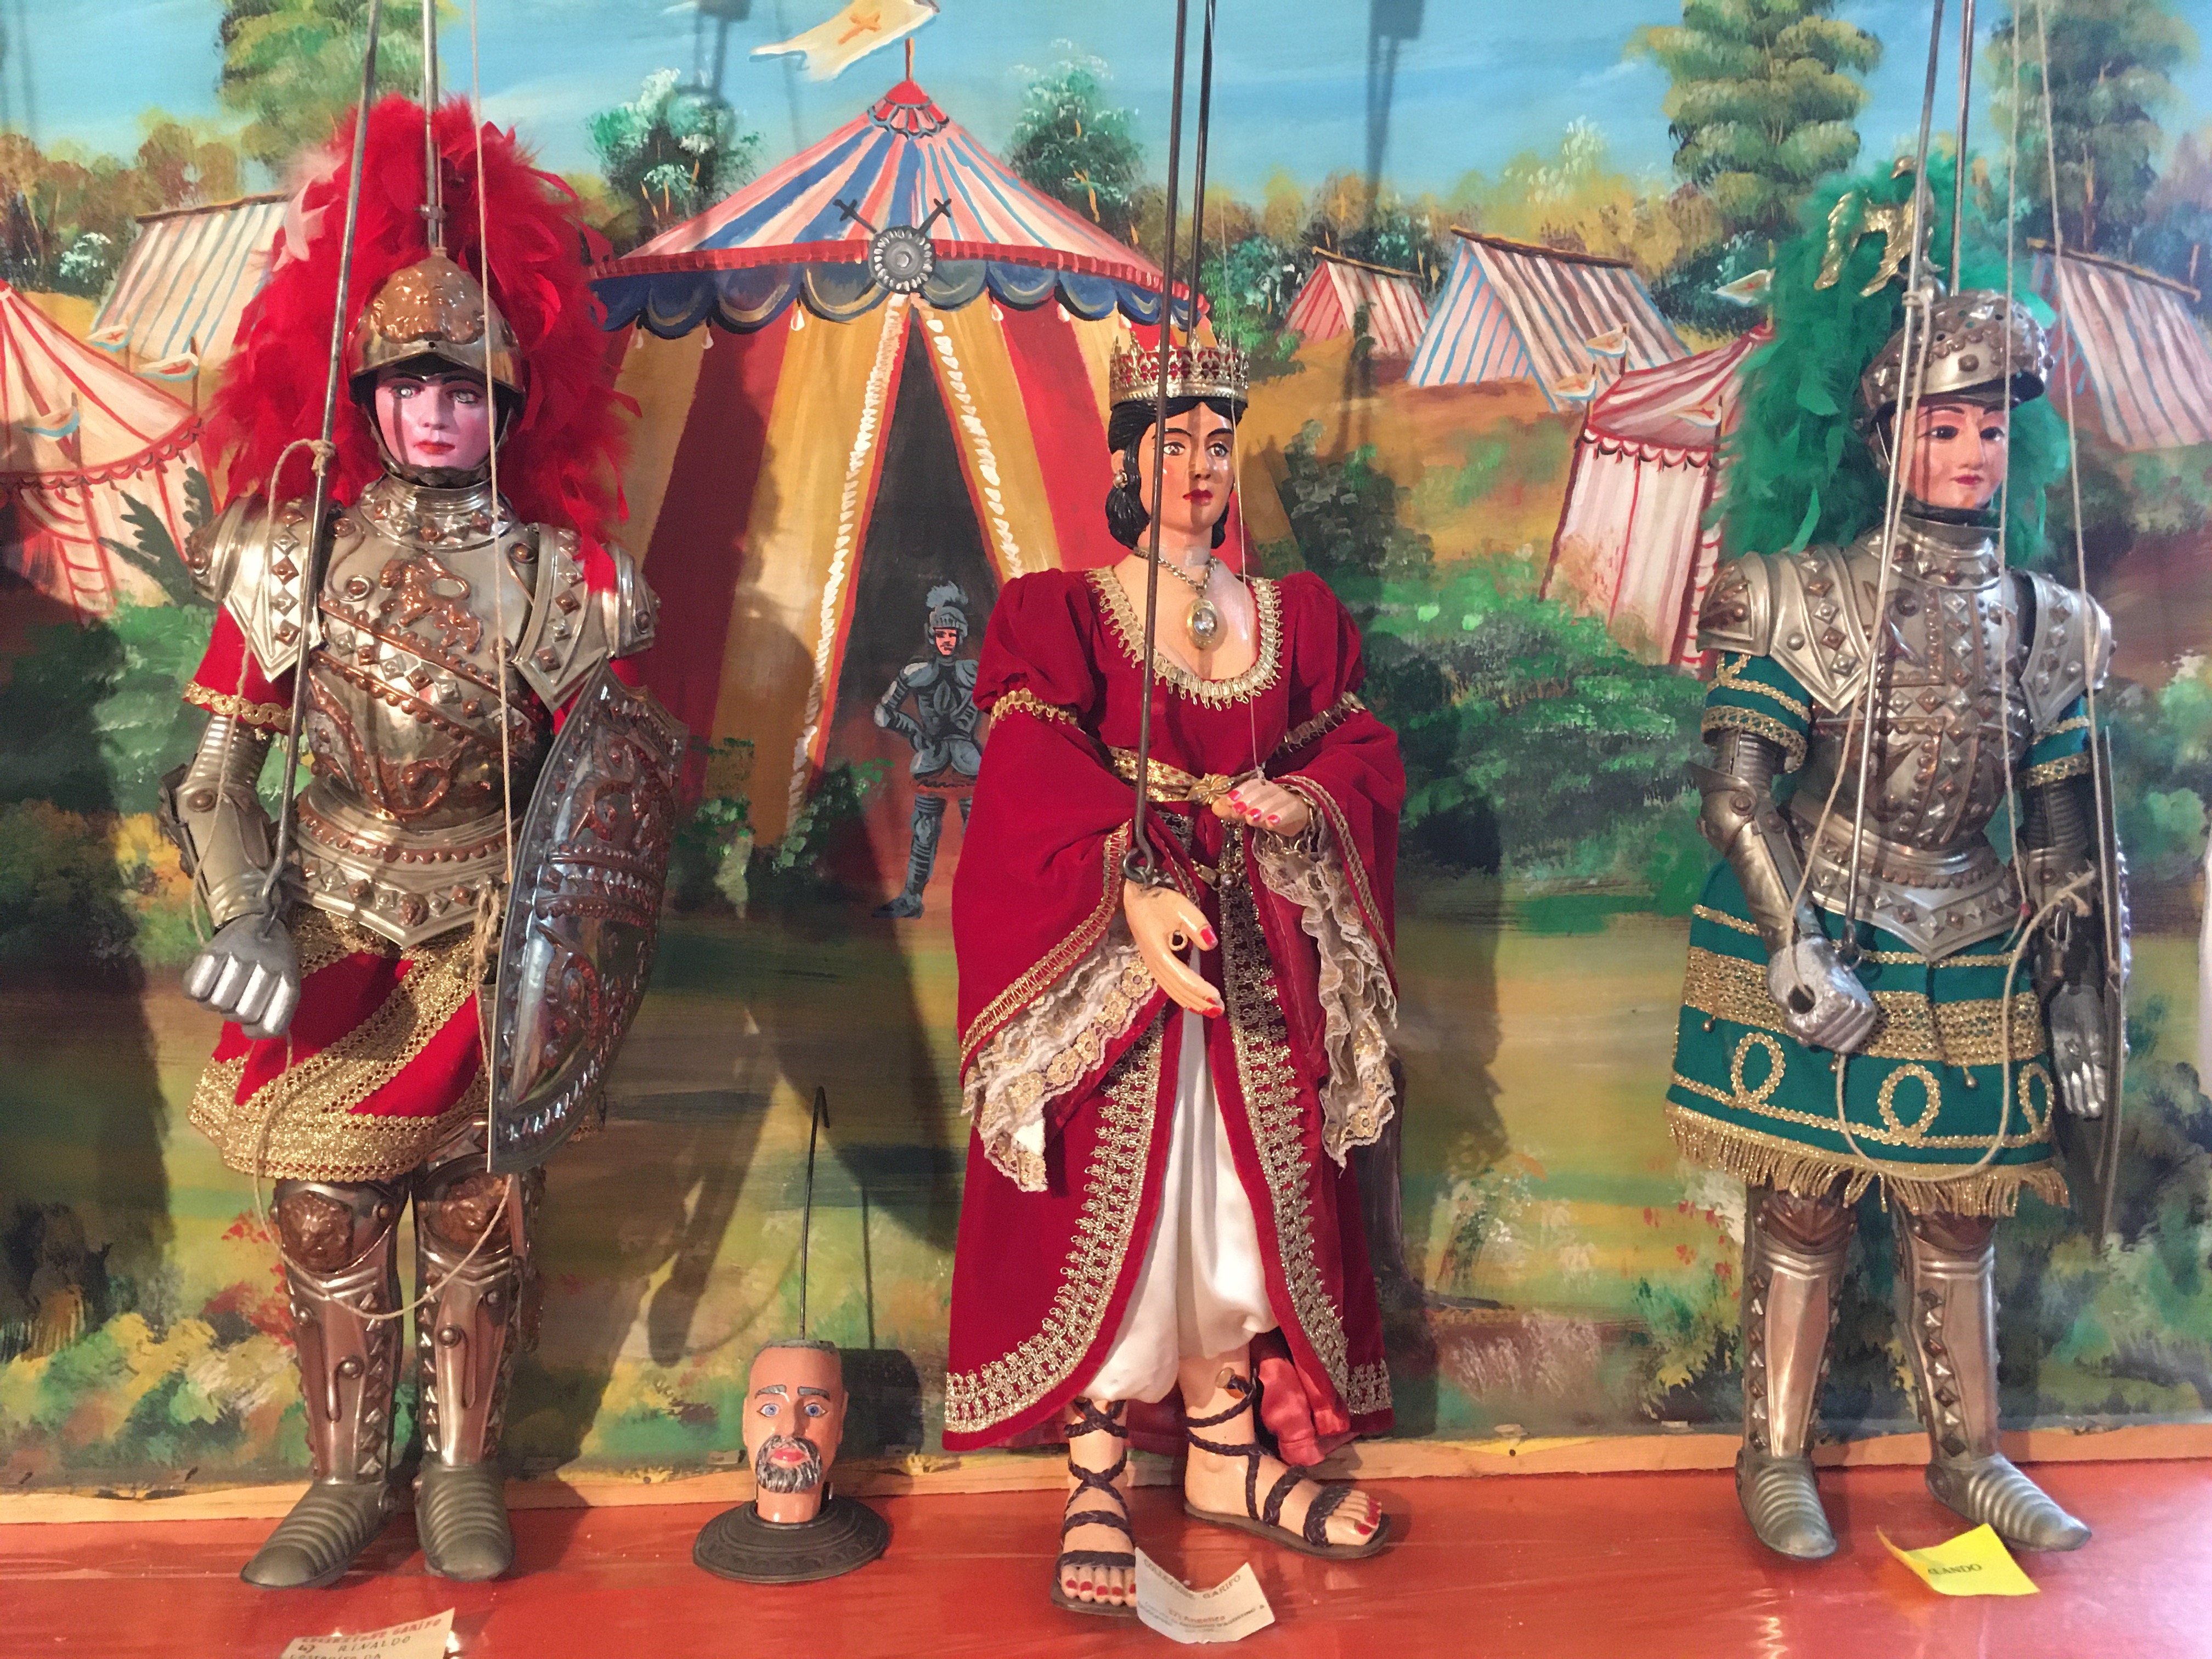
sicily, pupi, puppets, popular tradition, popular theatre, tradition, temple, hindu temple, ritual, event, ceremony, place of worship, performance